Yangtze

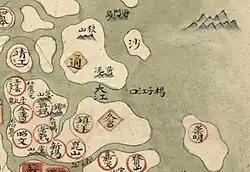
The "Great River" with its entrance to the East China Sea marked as the "Mouth of the Yangtze" on the Jiangnan map in the 1754 "Provincial Atlas of the Qing Empire"

By the Han dynasty, had come to mean "any" river in Chinese, and this river was distinguished as the "Great River". The epithet (simplified version ), meaning "long", was first formally applied to the river during the Six Dynasties period.